University of Adelaide

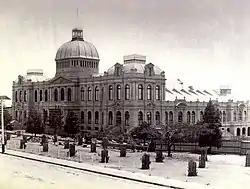
The now-demolished Jubilee Exhibition Building in 1885

Bonython Hall, the great hall of the university, was built in 1936 following a donation of over £50,000 from the owner of "The Advertiser" newspaper, John Langdon Bonython, who was inspired following his visit to the Great Hall of the University of Sydney. The hall, which is used during graduation ceremonies among other events, was designed by architect Louis Laybourne-Smith based on medieval great halls in a Gothic Revival architecture style inspired by the ancient universities in Europe.